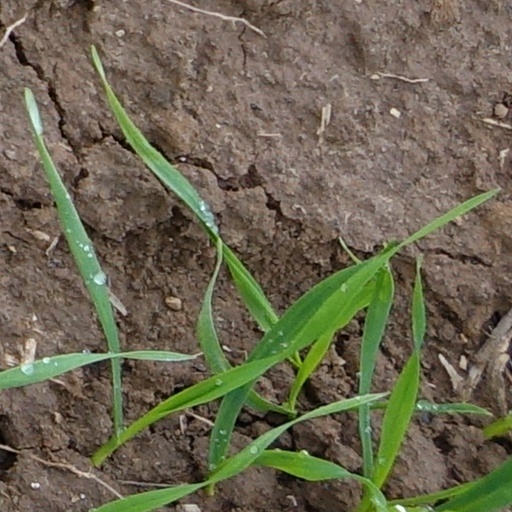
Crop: wheat